Shute Park Aquatic & Recreation Center

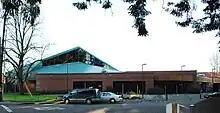
Exterior of the aquatic center

By 1998 pool usage had climbed to approximately 200,000 annual visits, so the city put forward a bond measure to voters to build a new pool at the aquatic center and to build a new aquatic in the Ronler Acres area. The new center would include a wave pool and overall the bond would have allow for borrowing of $15.7 million for the projects. The bond went to voters in May and received more than 50% of the vote, but Oregon’s double majority rule prevented the measure from passing. The city tried again in November 1998, but the measure failed.